Coop (Italy)

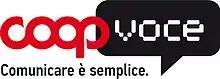
CoopVoce

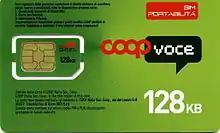
CoopVoce SIM

Operational since 1 June 2007 as ESP MVNO, after an experimental phase lasting about three months, it was born from the agreement between Coop and TIM, of which it uses the GSM/UMTS/LTE network for the provision of the service.